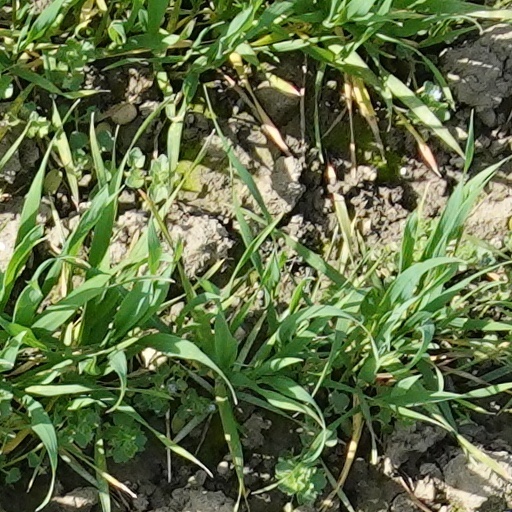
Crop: wheat